Charles Caryl Coleman

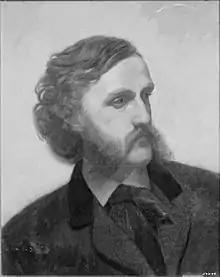
"Portrait of Coleman by Oliver I. Lay, ca. 1876"

Charles Caryl Coleman (April 25, 1840 in Buffalo, New York – December 5, 1928 in Capri, Italy) was an American artist.